Rower woman

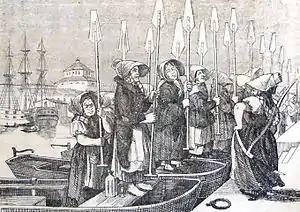
Humorous drawing of rower women in Stockholm in their typical "weather hoods", preparing to battle the employed ladies from Dalarna and their fancy paddle-wheeled boats, published in 1855.

Rower woman (in Swedish called Roddarmadam, literally: "Rower Madam") was a female profession in Stockholm, Sweden, from the 15th century until the early 20th century. It consisted of women who ran a form of early water taxi; rowing people between the islands of Stockholm, to and from the islands of the Stockholm archipelago, as well as to and from places around Lake Mälaren on the other side of Stockholm.